Townshend Acts

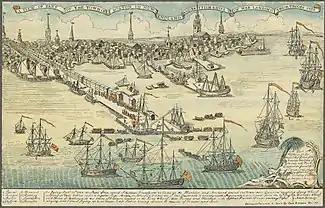
A wide view of a port town with several wharves. In the foreground, there are eight large sailing ships and an assortment of smaller vessels. Soldiers are disembarking from small boats onto a long wharf. The skyline of the town, with nine tall spires and many smaller buildings, is in the distance. A key at the bottom of the drawing indicates some prominent landmarks and the names of the warships.

Merchants in the colonies, some of them smugglers, organized economic boycotts to put pressure on their British counterparts to work for repeal of the Townshend Acts. Boston merchants organized the first non-importation agreement, which called for merchants to suspend importation of certain British goods effective 1 January 1768. Merchants in other colonial ports, including New York City and Philadelphia, eventually joined the boycott. In Virginia, the non-importation effort was organized by George Washington and George Mason. When the Virginia House of Burgesses passed a resolution stating that Parliament had no right to tax Virginians without their consent, Governor Lord Botetourt dissolved the assembly. The members met at Raleigh Tavern and adopted a boycott agreement known as the "Association".